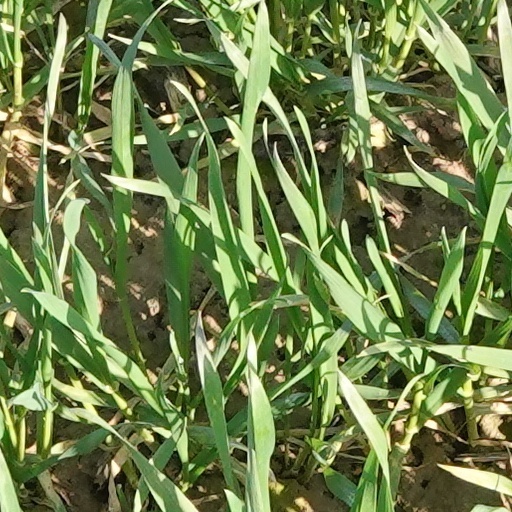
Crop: wheat